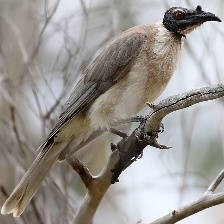
Species: NOISY FRIARBIRD
Scientific name: PHILEMON CORNICULATUS